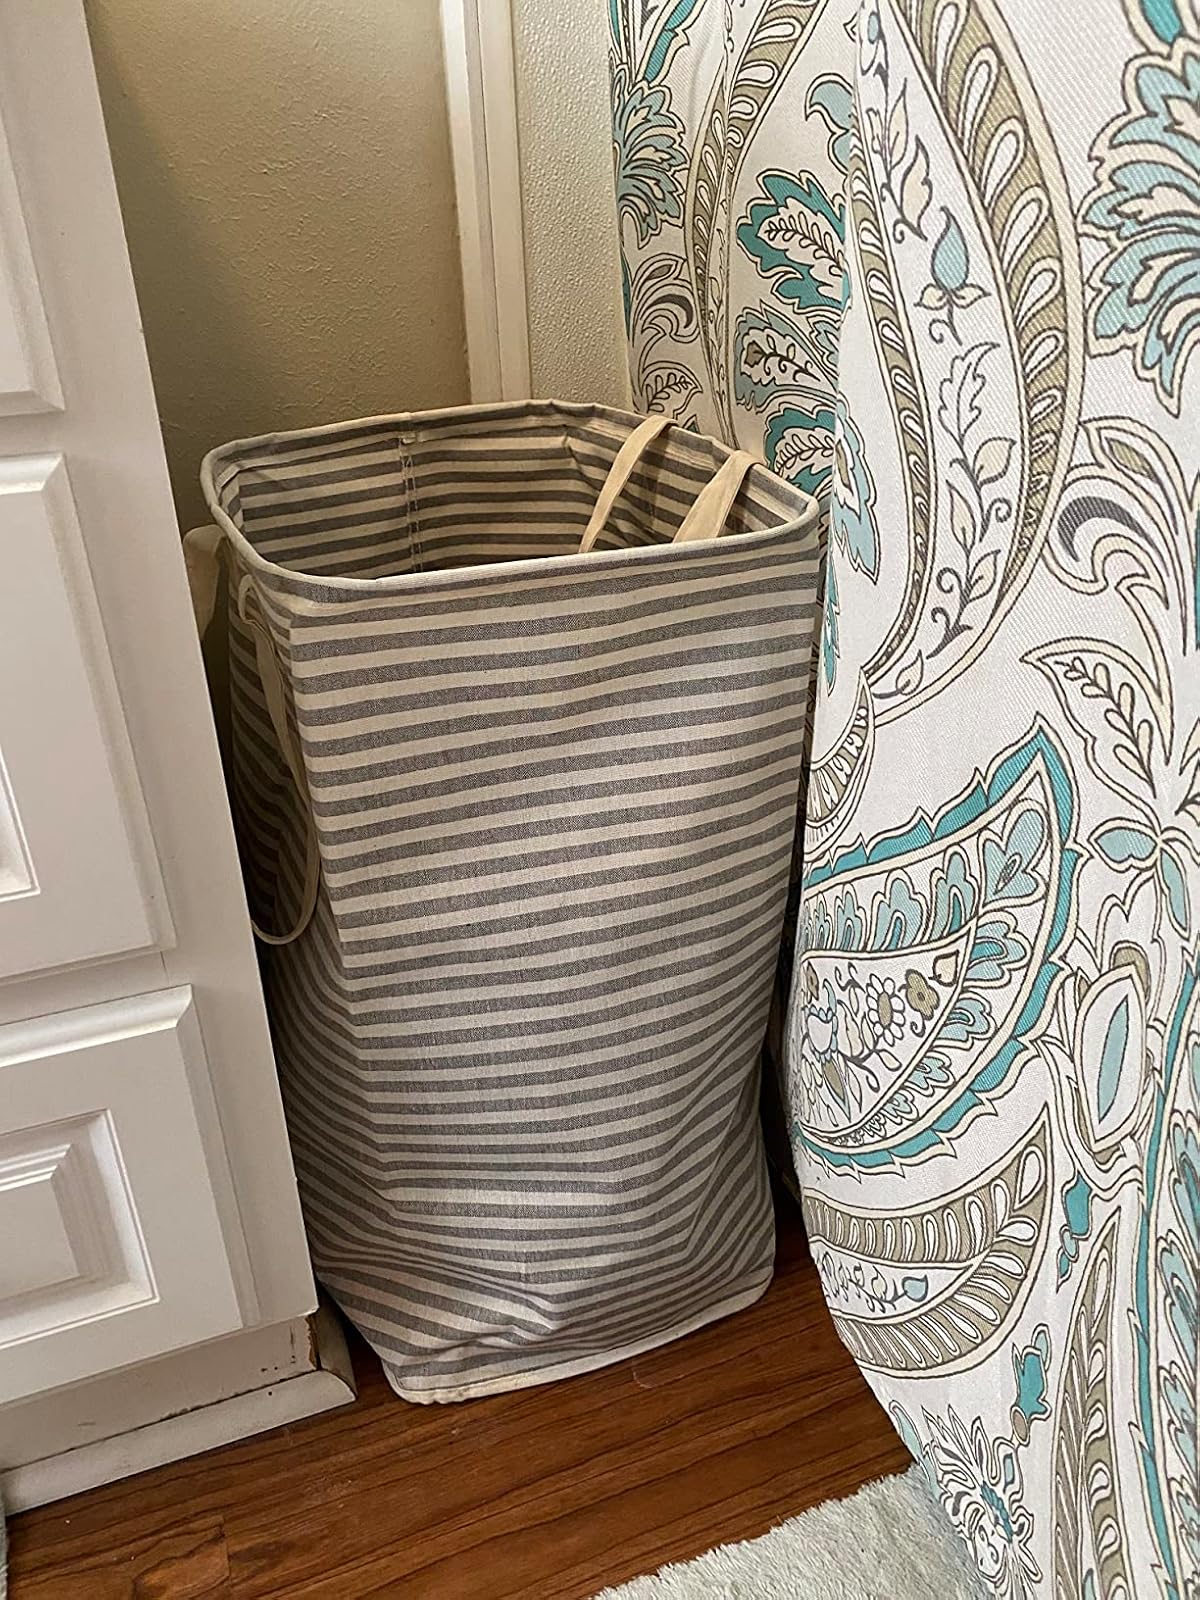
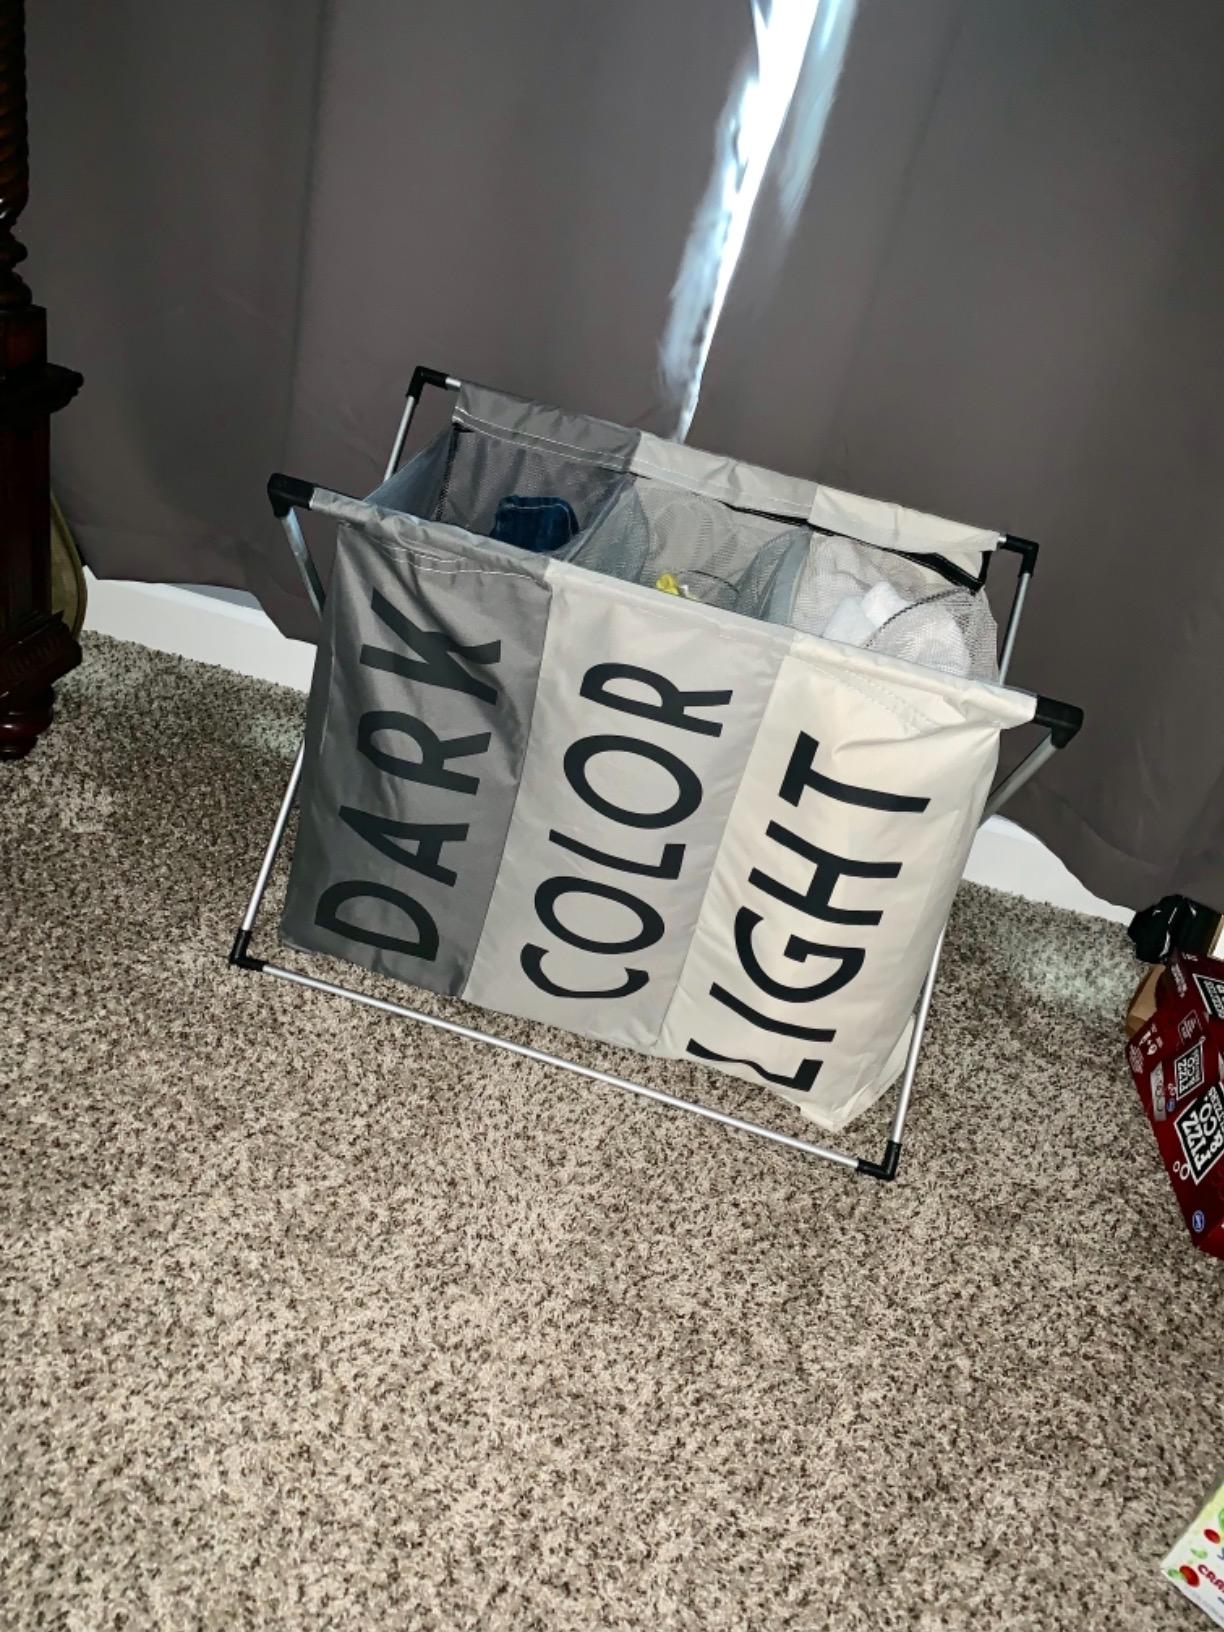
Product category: items_hamper
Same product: no